J. David Simons

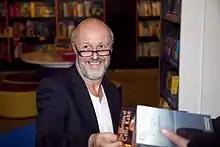
J. David Simons in 2011

J. David Simons (born 27 August 1953) is a Scottish novelist and short story writer. He was educated at Hutchesons' Boys Grammar School and graduated with a law degree from Glasgow University in 1973. He has been a partner with an Edinburgh law firm, a cotton farmer on Kibbutz Ashdot Ya'akov Ichud in Israel, a charity administrator for the Cyrenians in West London, a university lecturer at Keio University, Japan, and a journalist for multi-national publishing house Informa.